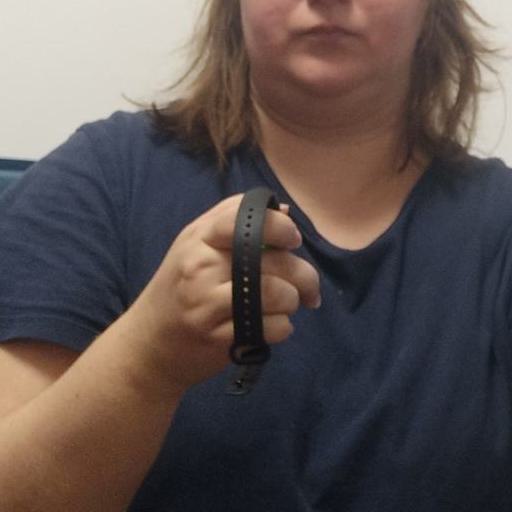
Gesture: no_gesture